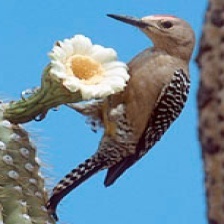
Species: GILA WOODPECKER
Scientific name: MELANERPES UROPYGIALIS